North American A-5 Vigilante

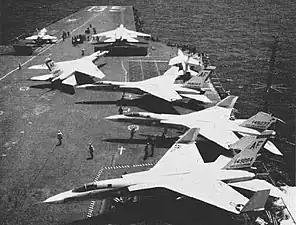
A3J-1s (A-5A post 1962) of VAH-7 on USS "Enterprise" in 1962.

Given its original design as a carrier-based, supersonic, nuclear heavy attack aircraft, the Vigilante's main armament was carried in an unusual "linear bomb bay" between the engines in the rear fuselage, which allowed the bomb to be dropped at supersonic speeds. The single nuclear weapon, commonly the Mk 28 bomb, was attached to two disposable fuel tanks in the cylindrical bay in an assembly known as the "stores train". A set of extendable fins was attached to the aft end of the most rearward fuel tank. These fuel tanks were to be emptied during the flight to the target and then jettisoned with the bomb by an explosive drogue gun. The stores train was propelled rearward at about per second (30 knots) relative to the aircraft. It then followed a ballistic path. In practice, the system was not reliable and no live weapons were ever carried in the linear bomb bay. In the RA-5C configuration, the bay was used solely to accommodate fuel. On three occasions, the shock of the catapult launch caused the fuel cans to eject onto the deck; this phenomenon reportedly resulted in one aircraft loss.